Tetsuya Kumakawa

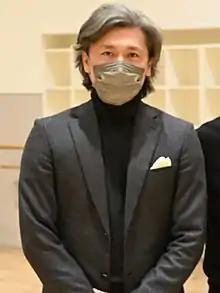

Tetsuya Kumakawa was born on 5 March 1972 in Asahikawa, Hokkaido, Japan. He began studying ballet at 10 years old. At age 15, he moved to the UK and trained at the Royal Ballet School, before joining The Royal Ballet in 1989 and becoming the youngest soloist in their history. He was promoted to first soloist in 1991, and principal dancer in 1993.